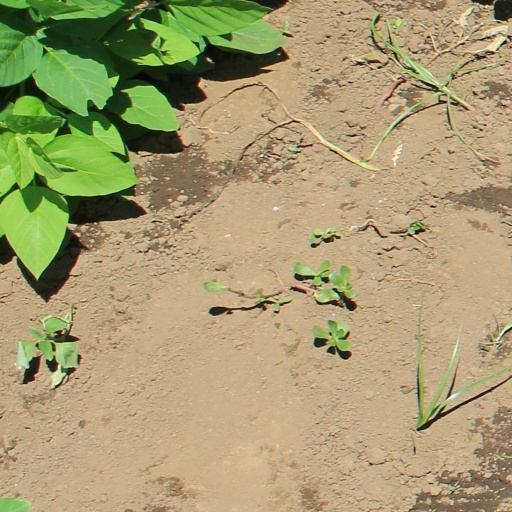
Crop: soybean